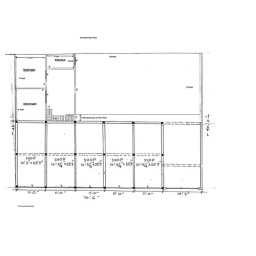
second changes to the ground floor plan, still slightly different to what has been build, toilet is actually under the stairs.....